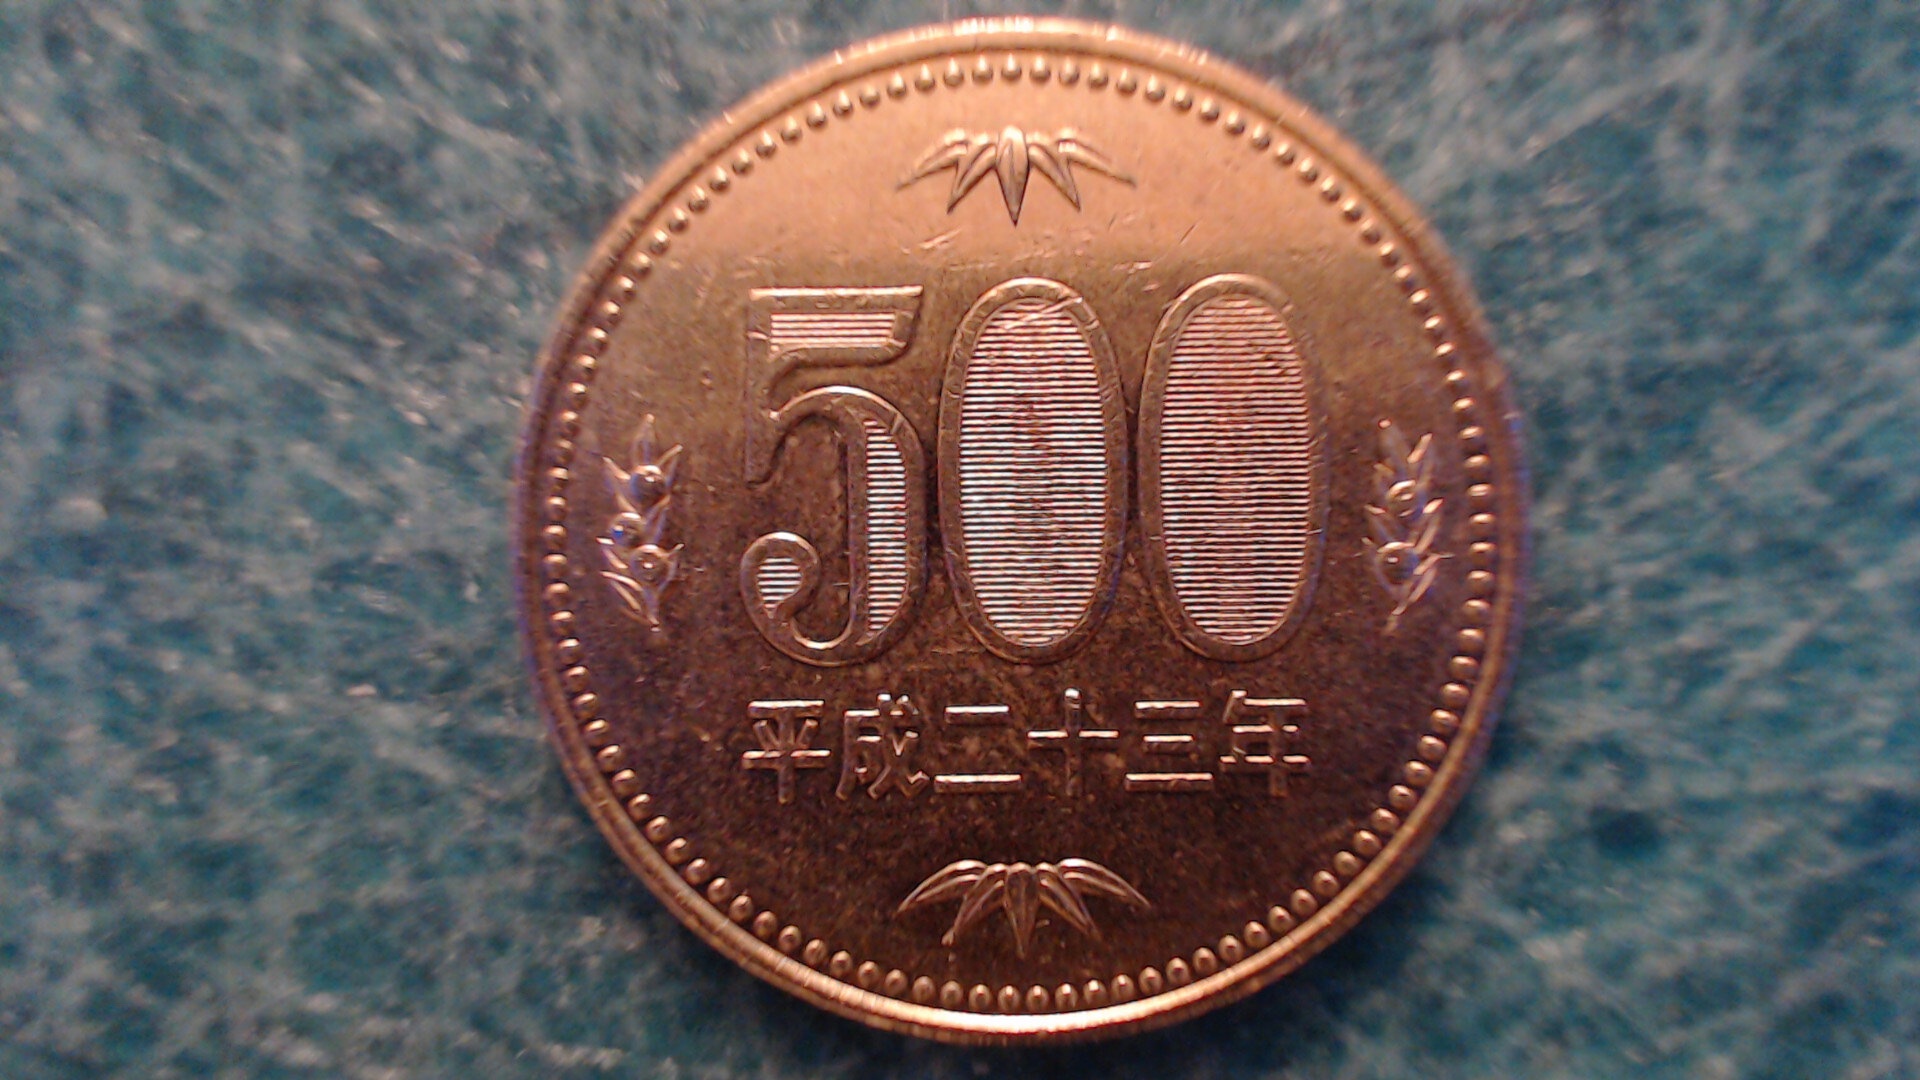
coin, currency, money, metal, close up, cash, copper, history, bronze medal, bronze, emblem, ancient history, silver, money handling